2011 Tōhoku earthquake and tsunami

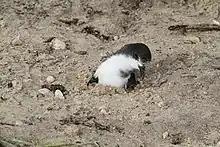
A Bonin petrel trapped in tsunami debris on Midway Atoll before being rescued

Large parts of Kuji and the southern section of Ōfunato including the port area were almost entirely destroyed. Also largely destroyed was Rikuzentakata, where the tsunami was three stories high. Other cities destroyed or heavily damaged by the tsunami include Kamaishi, Miyako, Ōtsuchi, and Yamada (in Iwate Prefecture), Namie, Sōma, and Minamisōma (in Fukushima Prefecture) and Shichigahama, Higashimatsushima, Onagawa, Natori, Ishinomaki, and Kesennuma (in Miyagi Prefecture). The most severe effects of the tsunami were felt along a stretch of coastline from Erimo, Hokkaido, in the north to Ōarai, Ibaraki, in the south, with most of the destruction in that area occurring in the hour following the earthquake. Near Ōarai, people captured images of a huge whirlpool that had been generated by the tsunami. The tsunami washed away the sole bridge to Miyatojima, Miyagi, isolating the island's 900 residents. A high tsunami hit Chiba Prefecture about hours after the quake, causing heavy damage to cities such as Asahi.